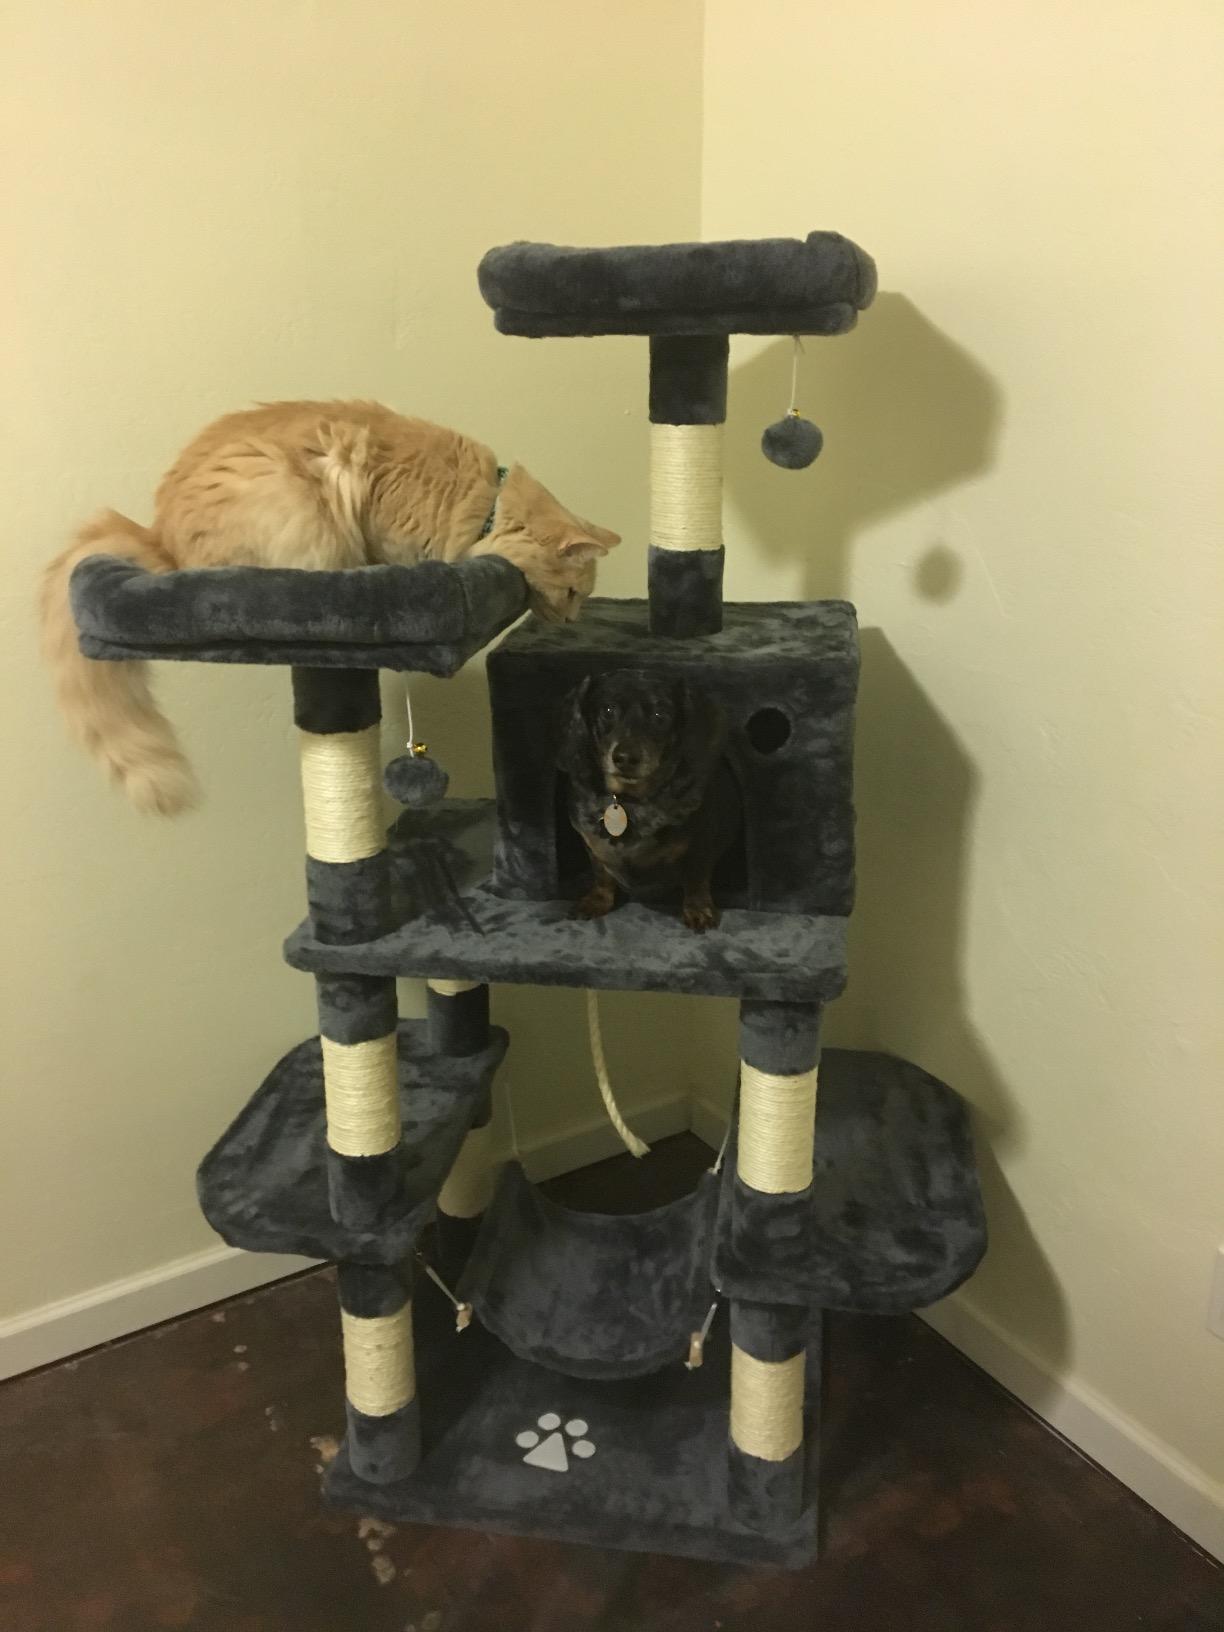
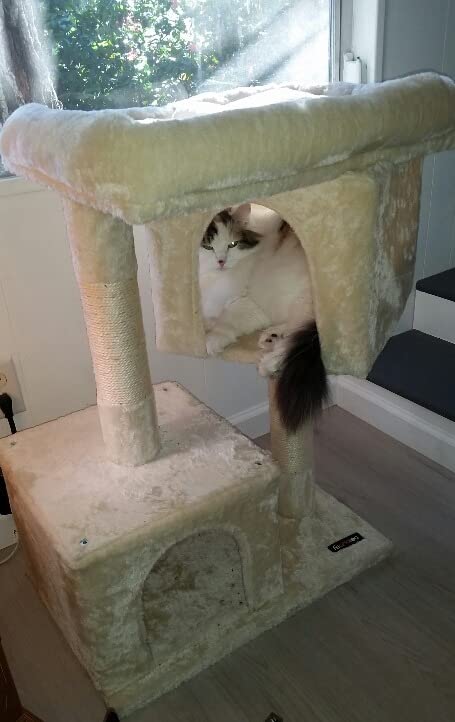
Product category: items_cat tree
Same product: no